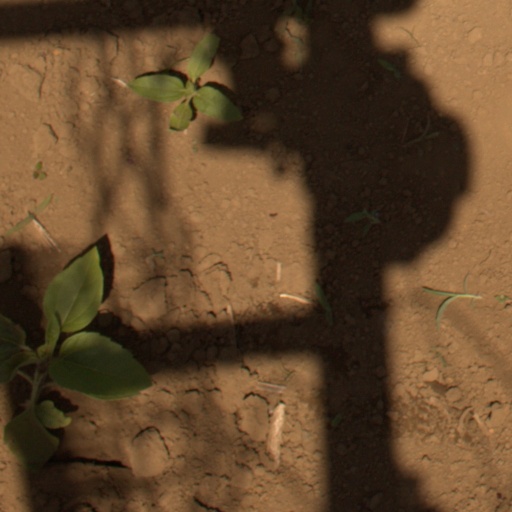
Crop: Jerusalem artichoke